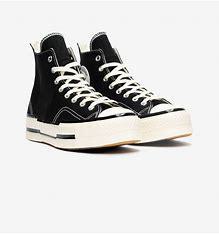
Brand: Converse
Model: Chuck 70 Canvas